Answer in natural language. Is black modern high-back chair (highlighted by a red box) further away or in front of brown box (highlighted by a blue box)? Choose between the following options: further away or in front
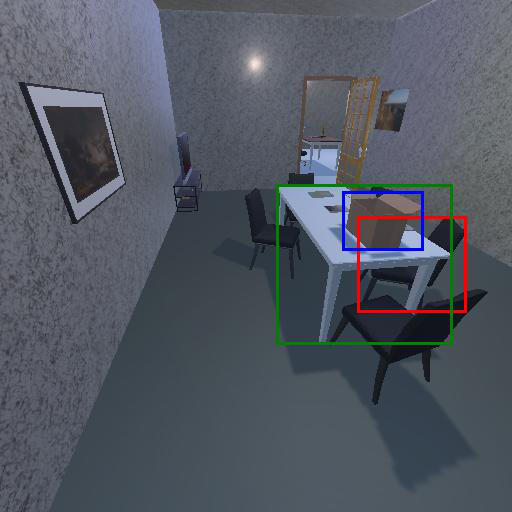
<answer>further away</answer>